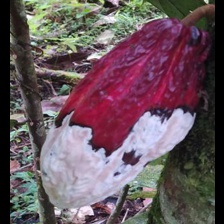
Label: moniliophthora